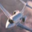
Label: airplane